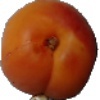
Label: Apricot 1